Blaine County, Idaho

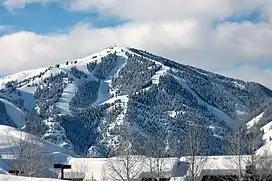
Sun Valley's Bald Mountain in 2006

The Wood River Valley in present-day Blaine County was organized as part of Alturas County by the Idaho Territorial Legislature in 1864. By the 1880s the valley supported a thriving mining commerce; in 1882 the county seat of Alturas County was moved from Rocky Bar in present-day Elmore County to Hailey, in response to a population shift from Rocky Bar – which would eventually become a ghost town – to the Wood River Valley.